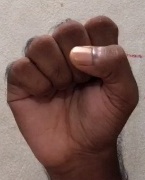
ASL sign: S